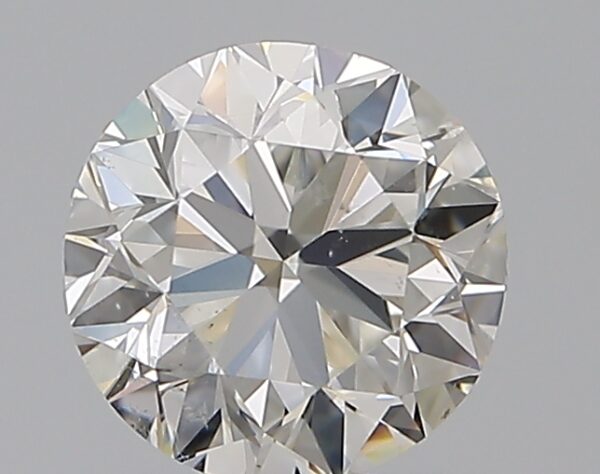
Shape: round
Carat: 0.9
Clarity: SI1
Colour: G
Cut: VG
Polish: EX
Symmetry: VG
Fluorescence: N
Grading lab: GIA
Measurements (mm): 5.97 x 6.03 x 3.87